GROM Military Unit

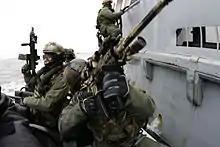
US Navy SEALs and GROM naval warfare team practicing boarding skills near Gdańsk, Poland, 2009

Candidates applying to serve in JW GROM have to pass psychological and durability tests, along with the so-called truth test, a physically and psychologically exhausting field test designed to filter out the weaker applicants.